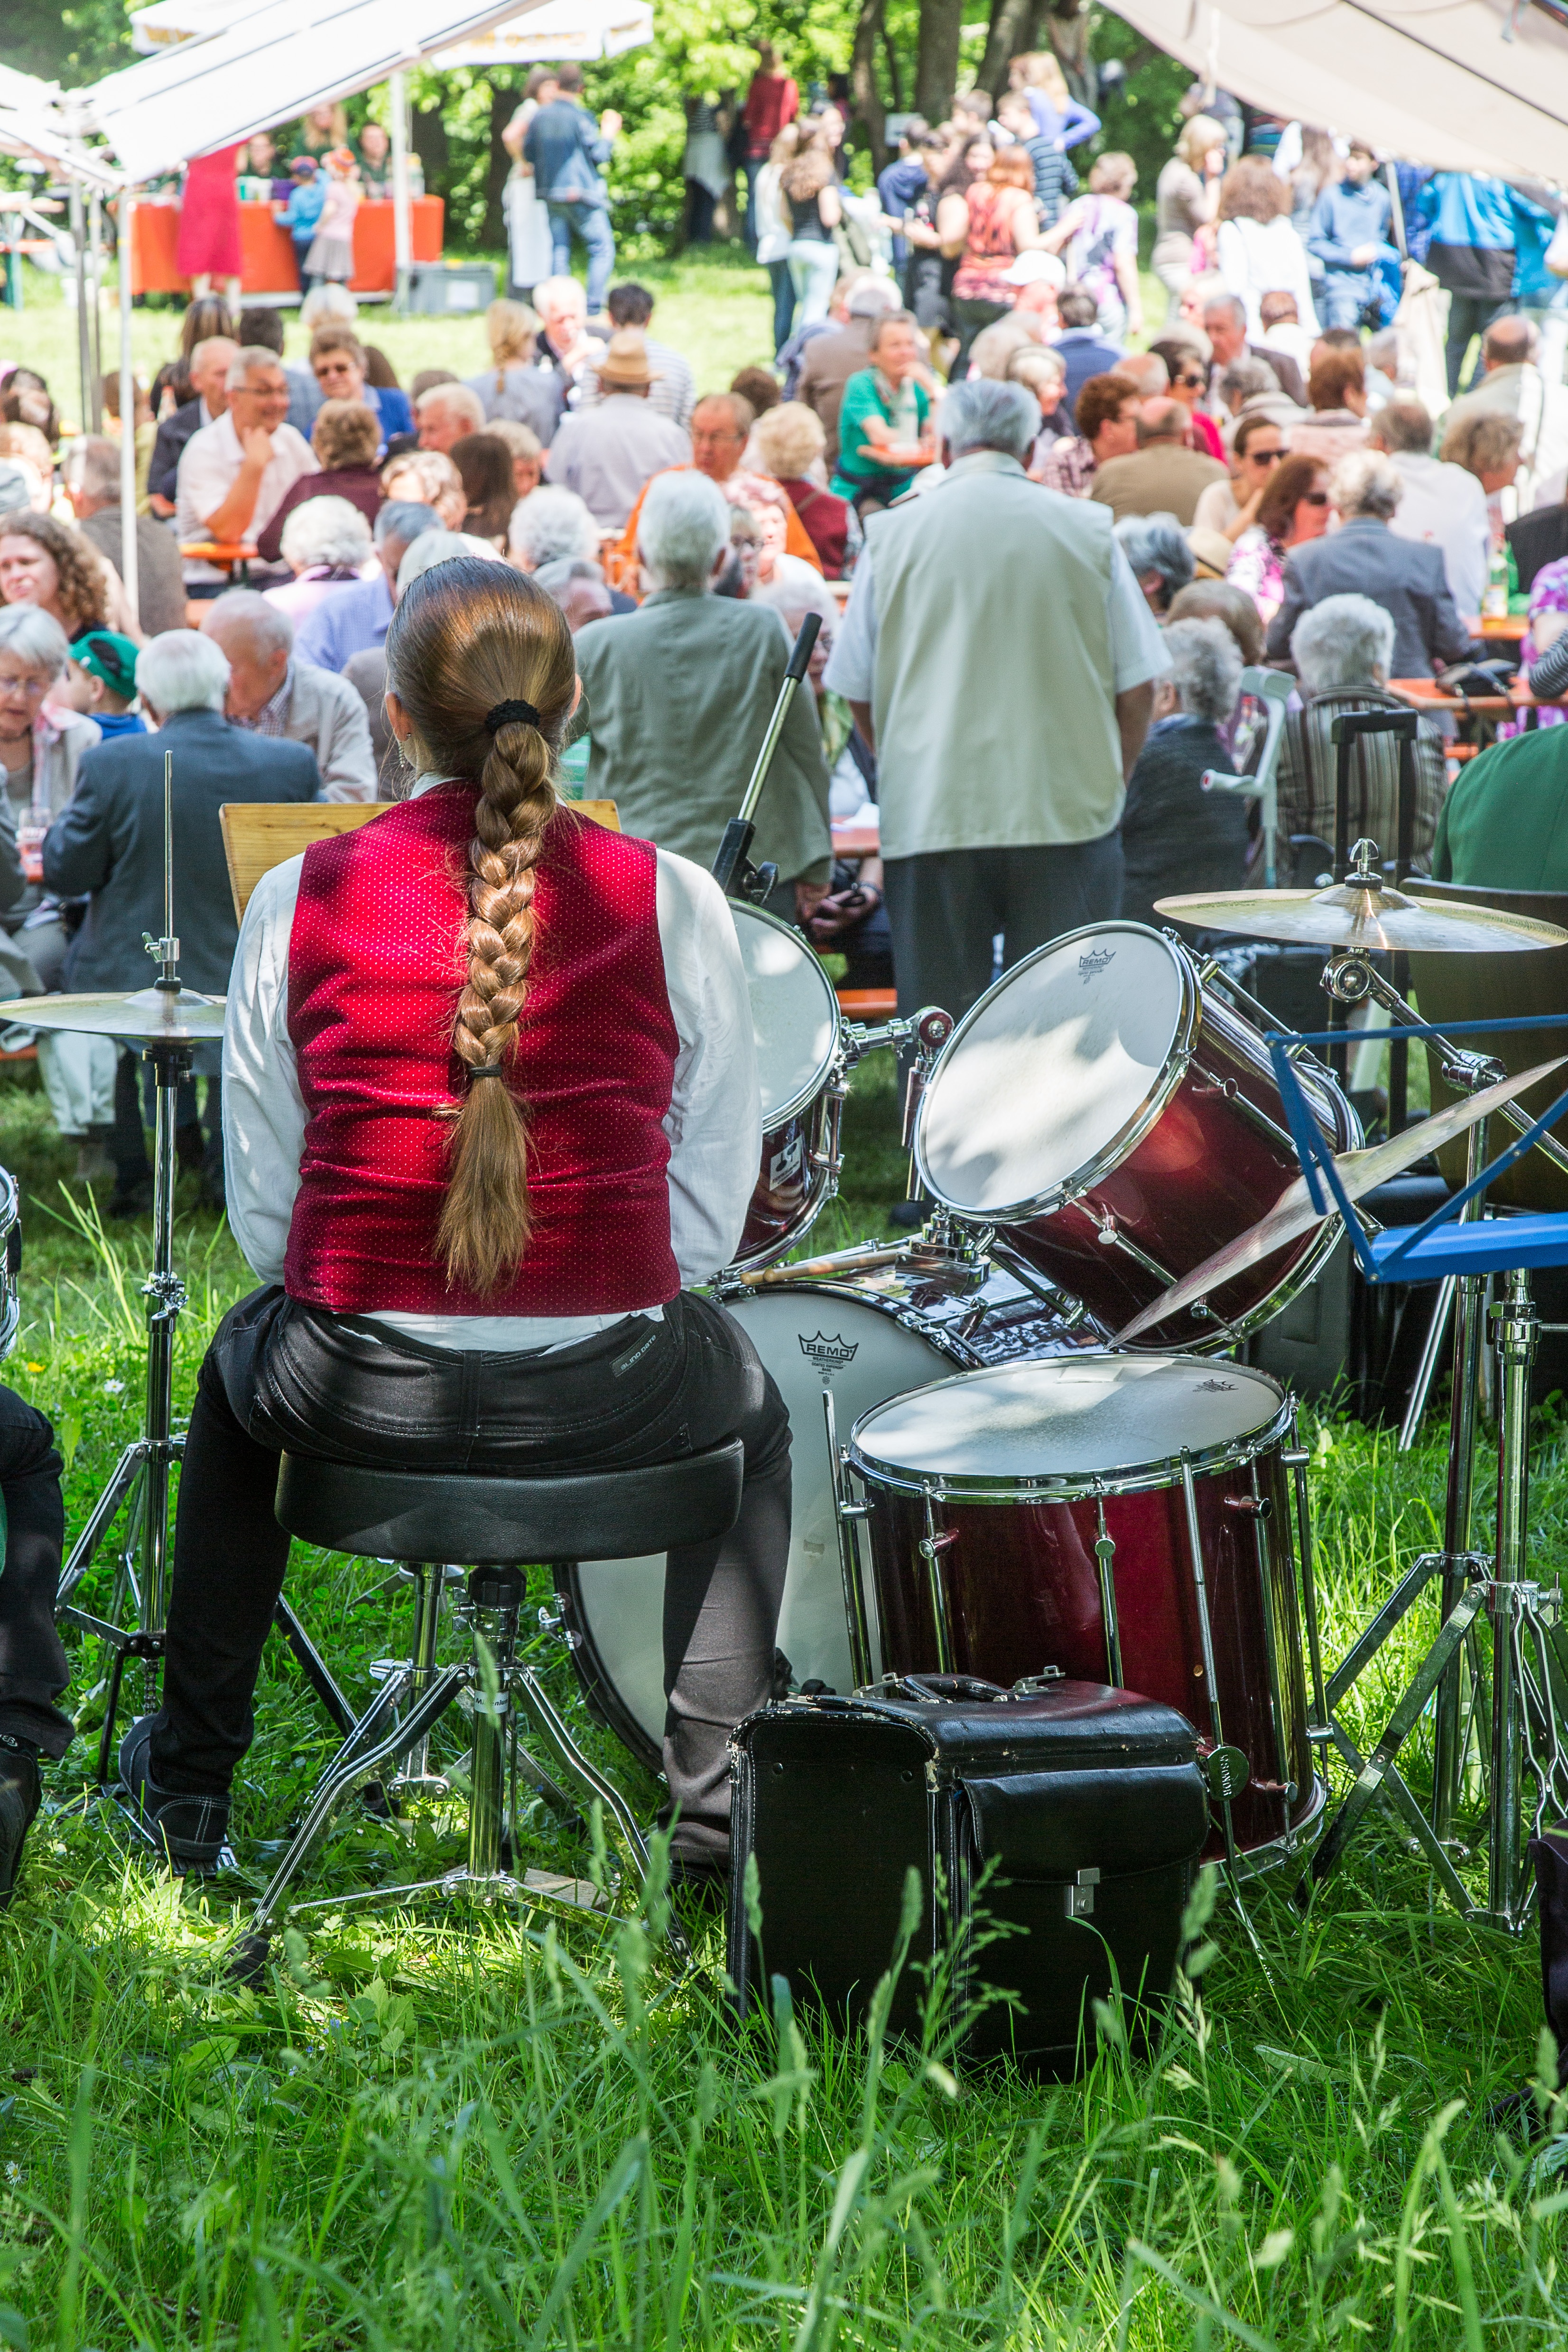
music, people, club, musician, drum, festival, orchestra, drums, folk festival, sommerfest, music group, skin head percussion instrument